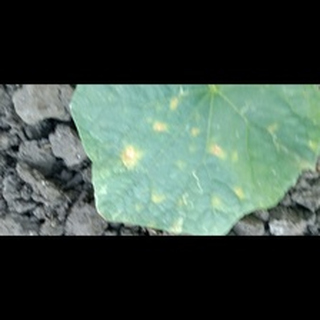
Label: diseased_cucumber